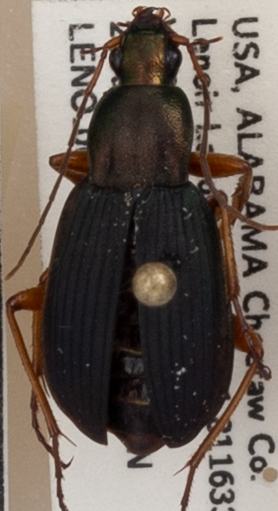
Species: Chlaenius aestivus
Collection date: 2021-07-28
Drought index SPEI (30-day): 1.45
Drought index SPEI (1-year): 1.498
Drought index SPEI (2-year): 2.09